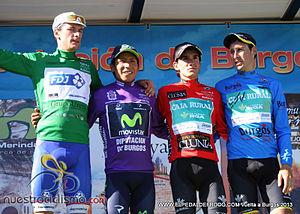
Le Tour de Burgos est une course cycliste par étapes espagnole, disputée au mois d'août dans la province de Burgos. Après deux premières éditions en 1946 et 1947, l'épreuve est disputée annuellement depuis 1981. Elle fait partie de 2005 à 2019 de l'UCI Europe Tour, dans la catégorie 2.HC et de la Coupe d'Espagne depuis 2019. En 2020, elle intègre l'UCI ProSeries, le deuxième niveau du cyclisme international.
La 35ᵉ édition du Tour de Burgos a eu lieu du 7 au 11 août 2013. L'épreuve fait partie de l'UCI Europe Tour, dans la catégorie 2.HC.